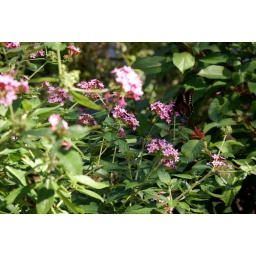
A butterfly partakes of a flower's fruits at Selby Gardens near Tampa Florida.